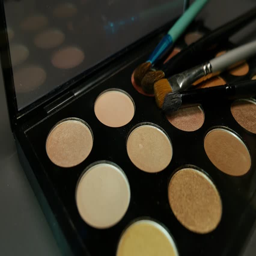
a make up palette lying on a table with some brushes lying on it , the shot is moving in a half circle